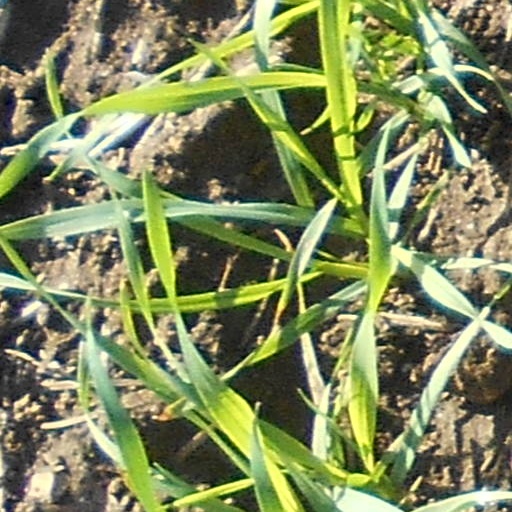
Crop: wheat